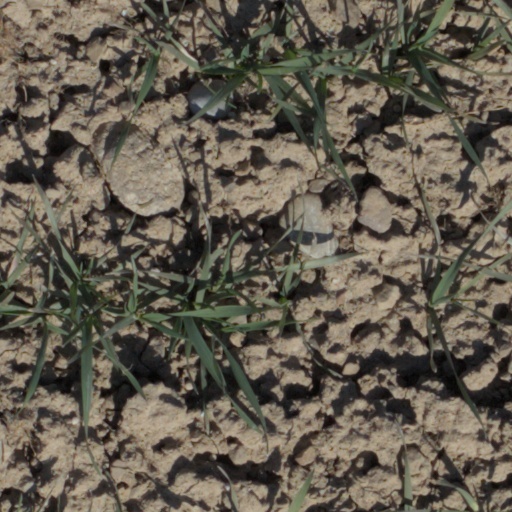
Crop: wheat